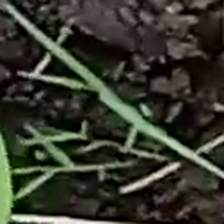
Weed species: Harali_(Cynodon_dactylon)